List of agricultural centres established by CCS HAU

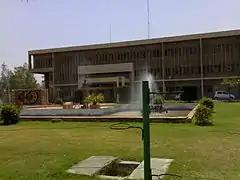
Fletcher Bhawan, administrative office of the university.

Chaudhary Charan Singh Haryana Agricultural University (CCS HAU) is a public funded agricultural university located at Hisar in the Indian state of Haryana. It is one of the biggest agricultural universities in Asia. It is named after India's seventh prime minister, Chaudhary Charan Singh.